Mercury-Atlas 7

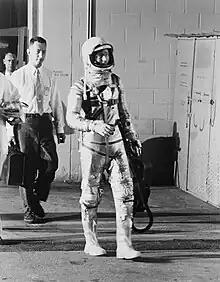
Astronaut Scott Carpenter leaving the White Room for the launch site to begin his Mercury-Atlas 7 (MA-7) mission.

Carpenter was awakened at 1:15 AM on the morning of the flight and ate a breakfast of orange juice, filet mignon, eggs, toast, and coffee. Prior to insertion in the capsule, he was administered a hydration regimen of water, juice, coffee, and sweet tea. He ascended into the gantry at 4:36 AM, and entered the spacecraft at 4:43 AM. Unlike Mercury-Atlas 6, there was no problem with the sealing bolts.